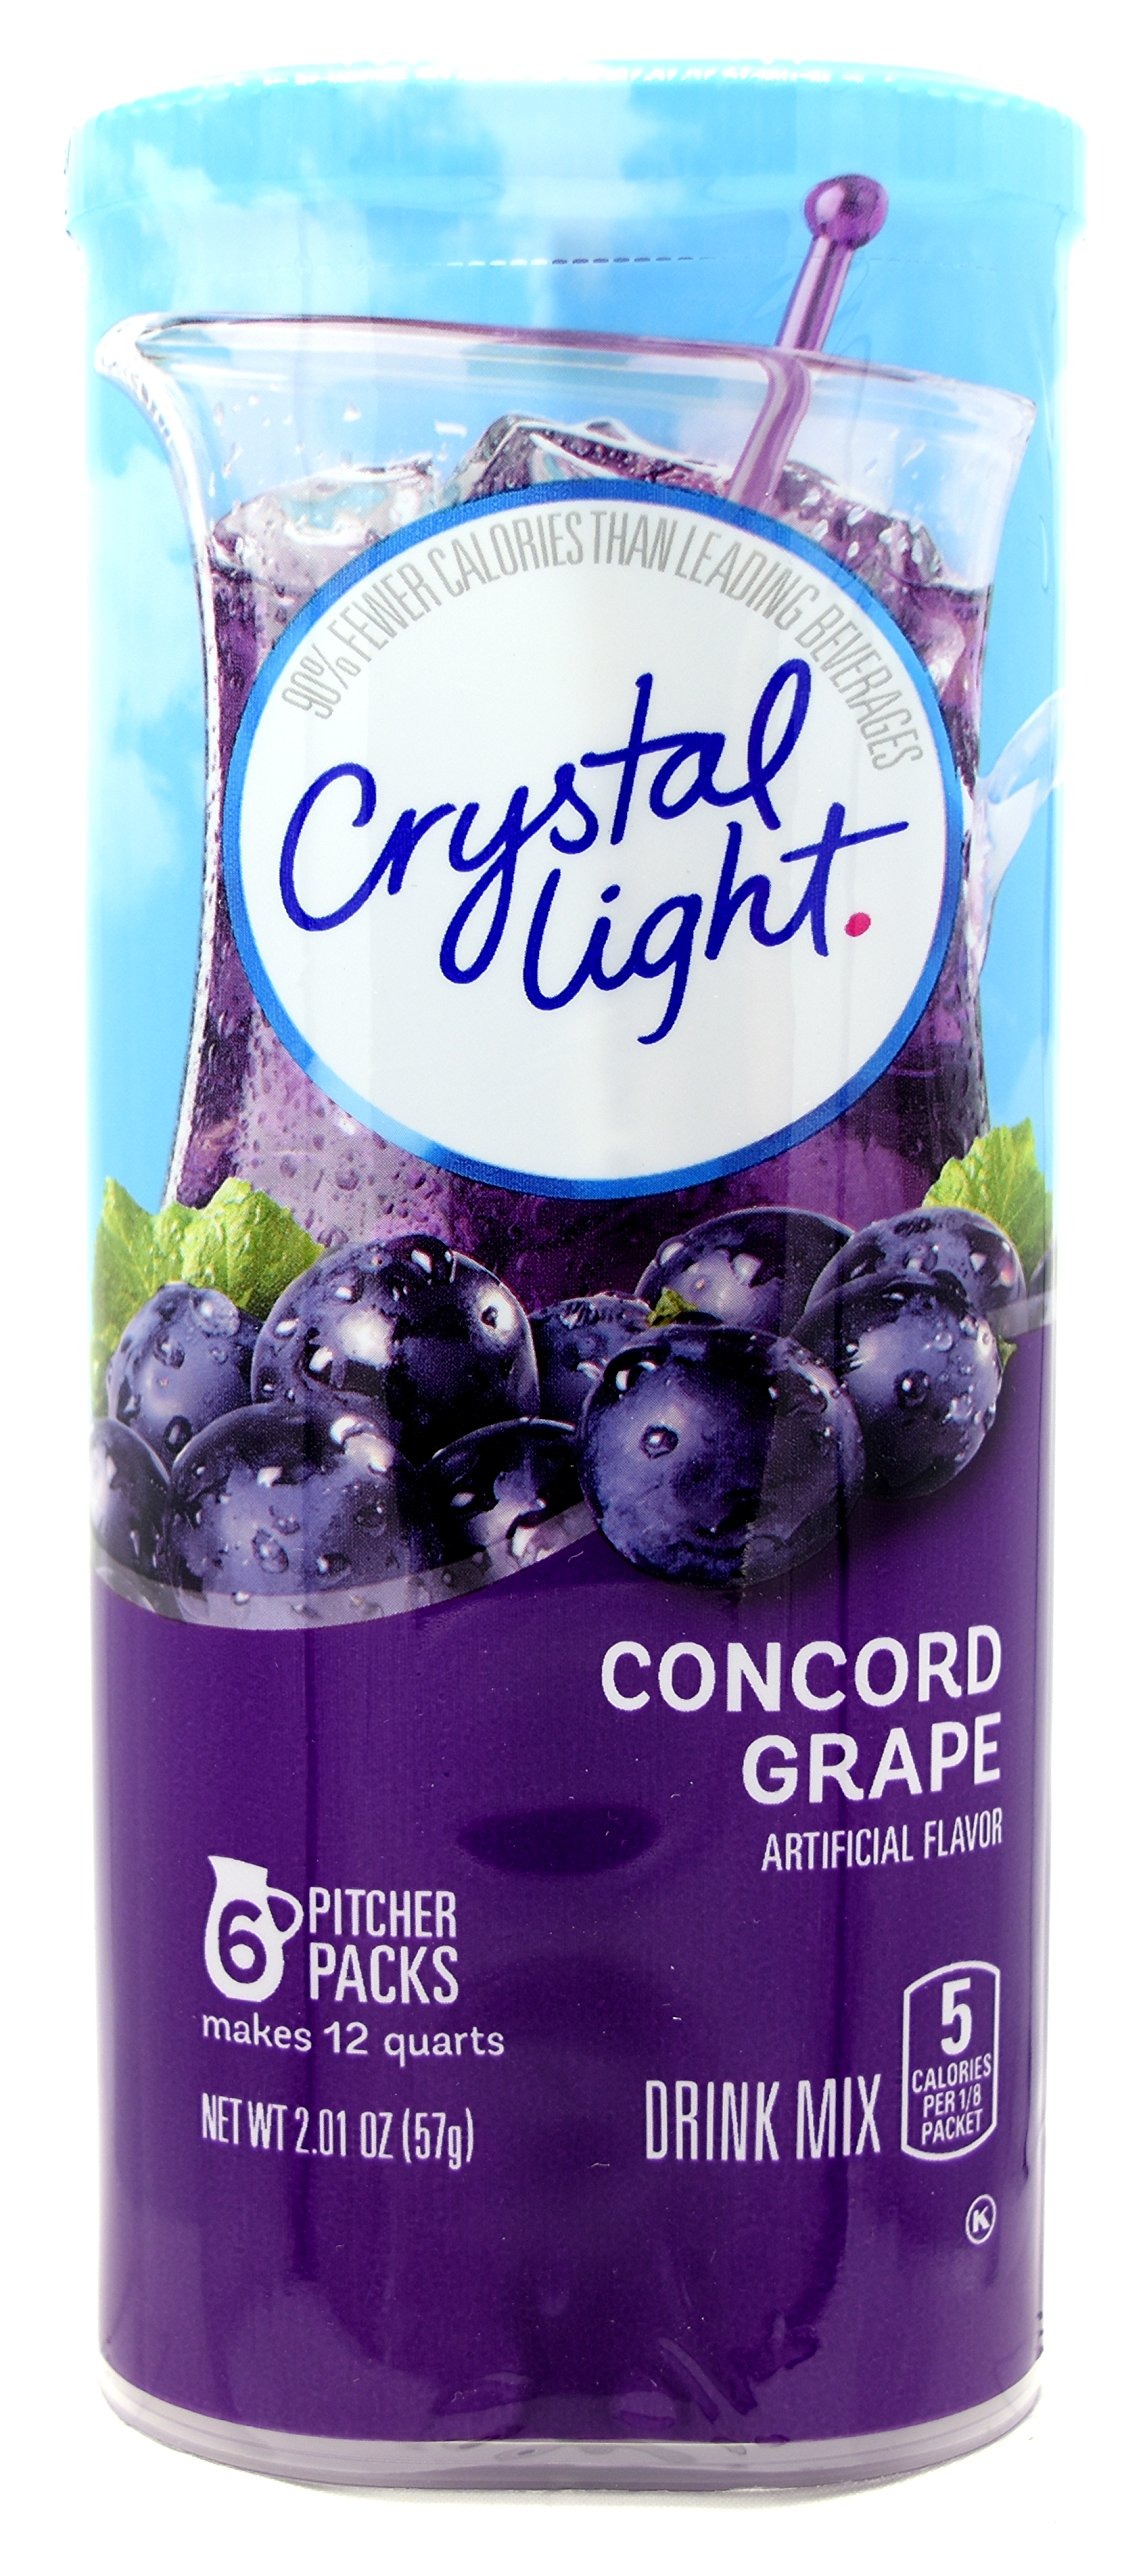
Item Name: Crystal Light Concord Grape, 12-Quart Canister Canister (Pack Of 21)
Bullet Point 1: Each Crystal Light Canister Contains 6 2-Quart Packets
Bullet Point 2: Caffeine Free, Low in Sodium and Kosher
Bullet Point 3: Each Crystal Light 8 Ounce Serving Contains 5 Calories
Product Description: Crystal Light turns the water you need into the water you will love. It transforms ordinary water with fabulous fruit flavors and tantalizing teas. Each sip is the perfect way to refresh, renew and satisfy your thirst for something different.
Value: 21.0
Unit: count

Price: 5.04